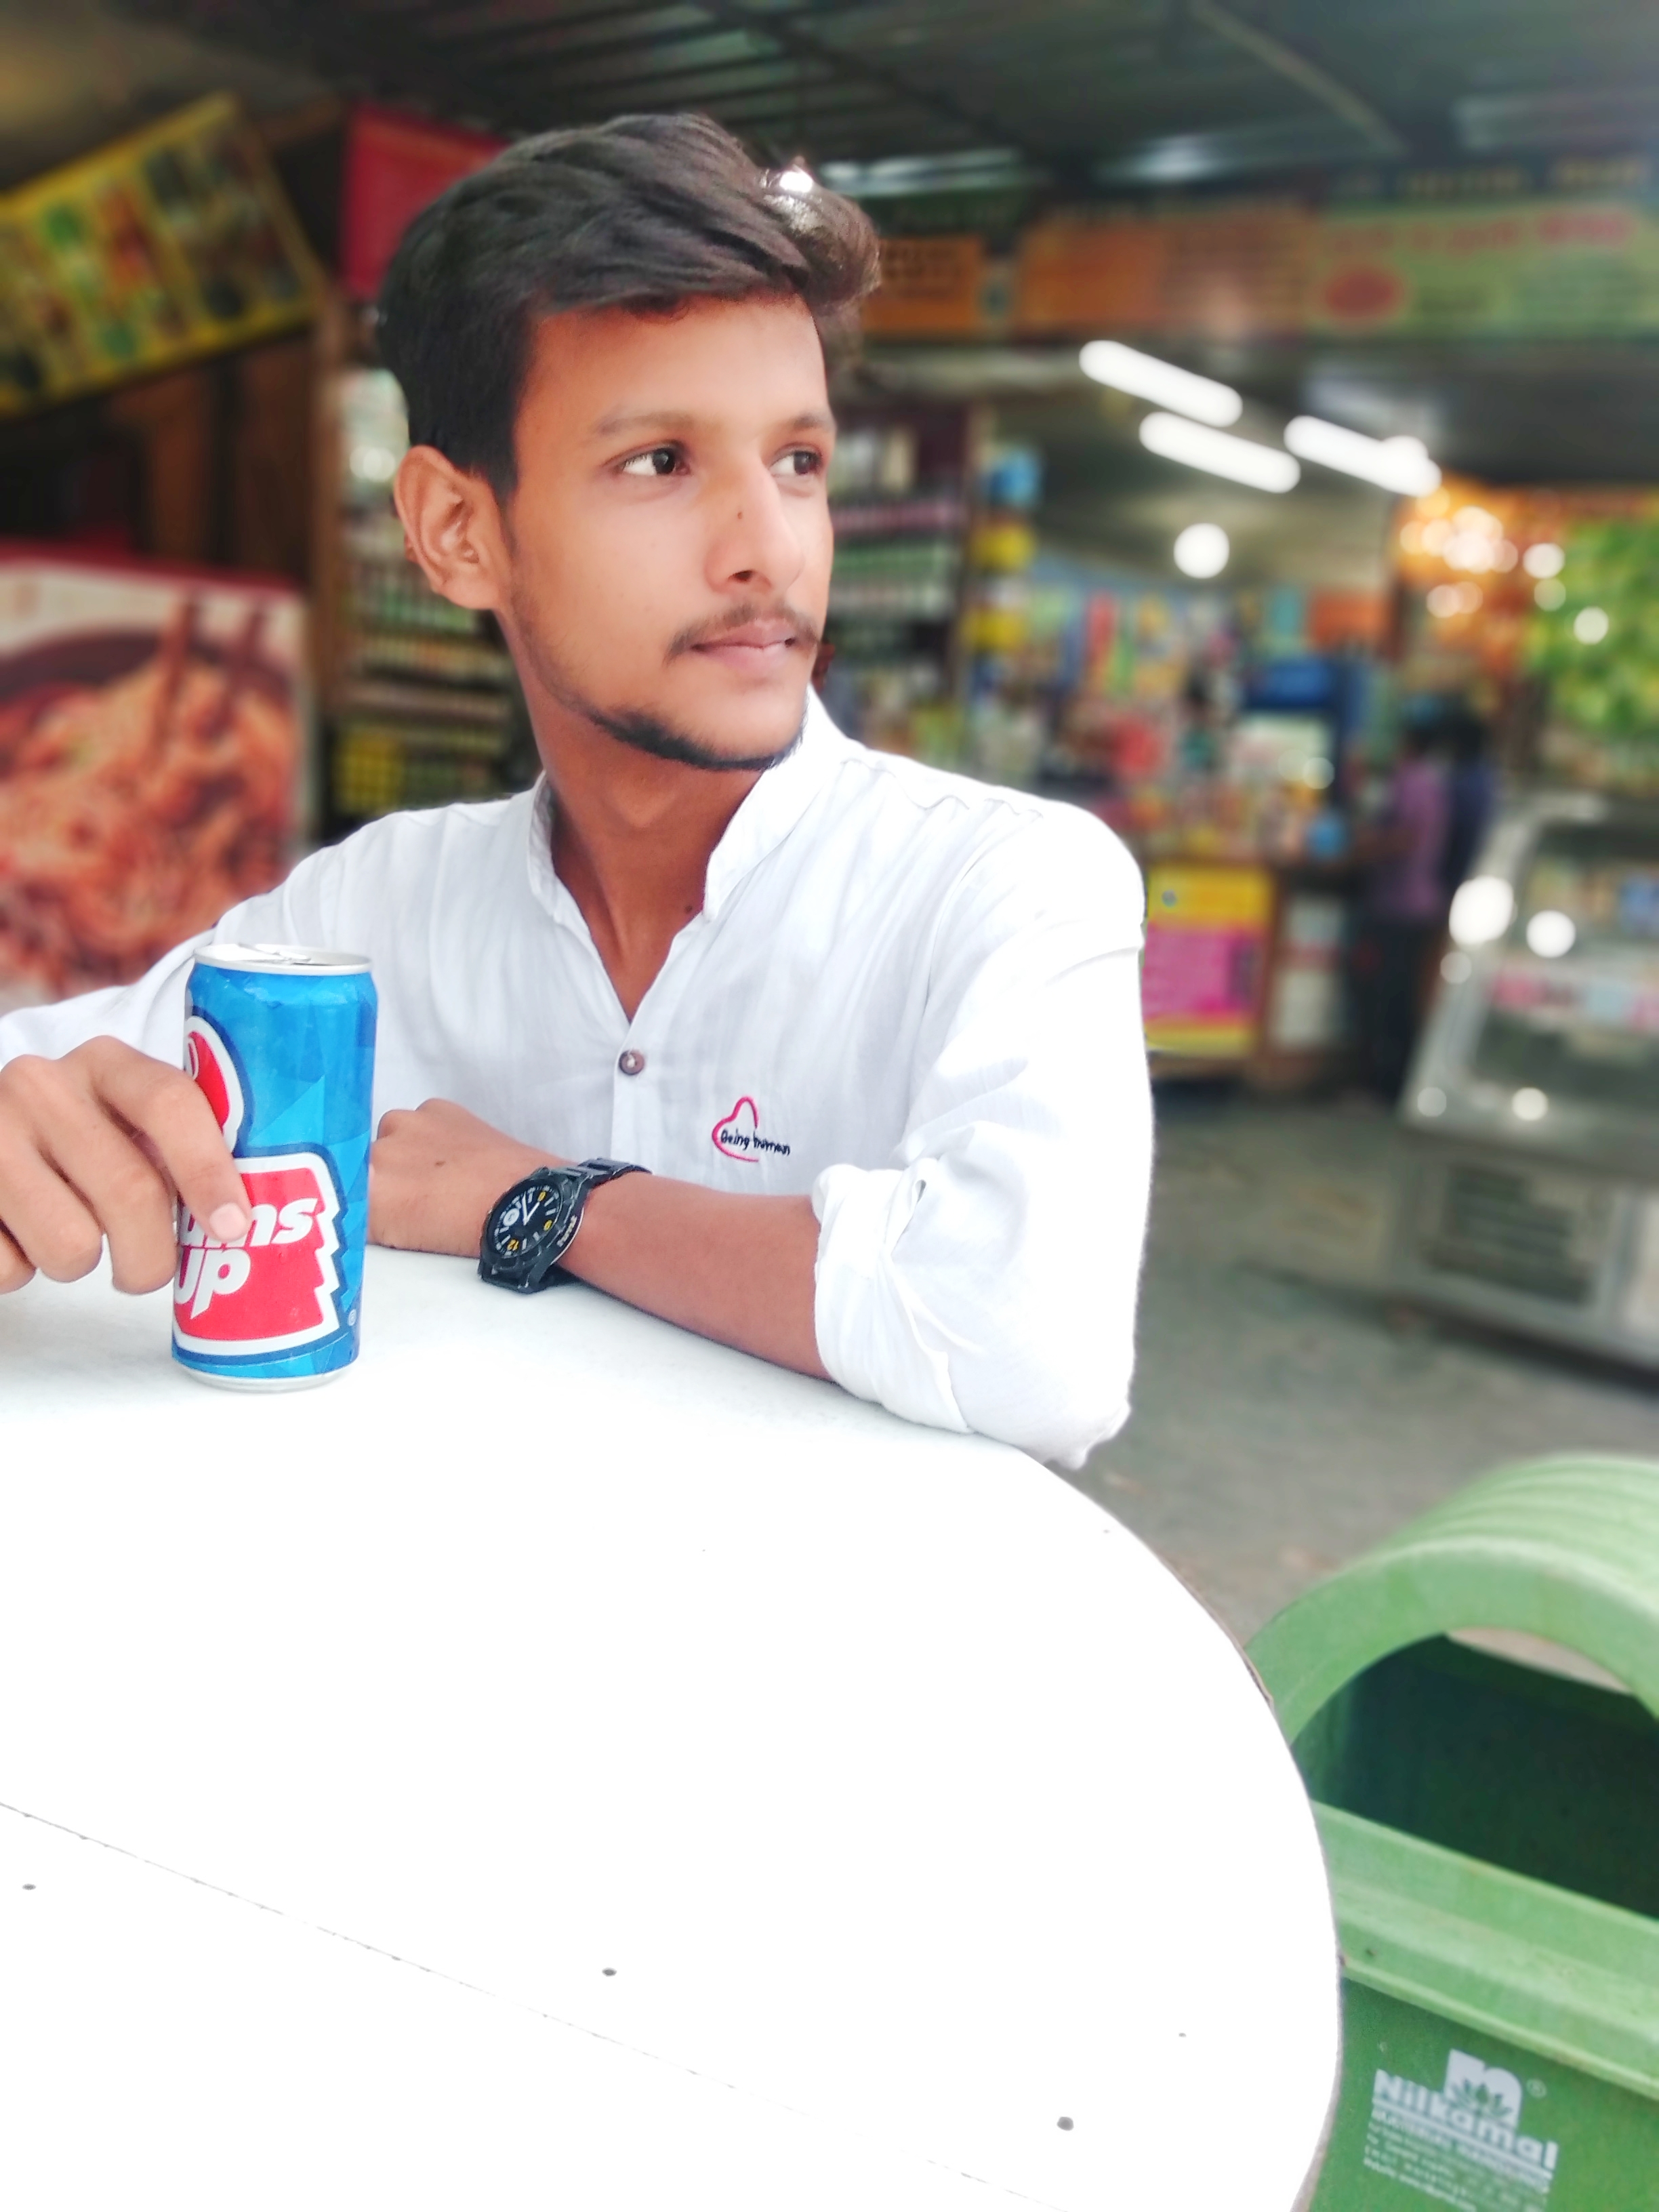
man, child, snapshot, smile